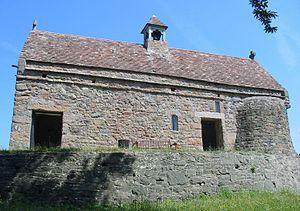
La Hougue Bie, Jersey